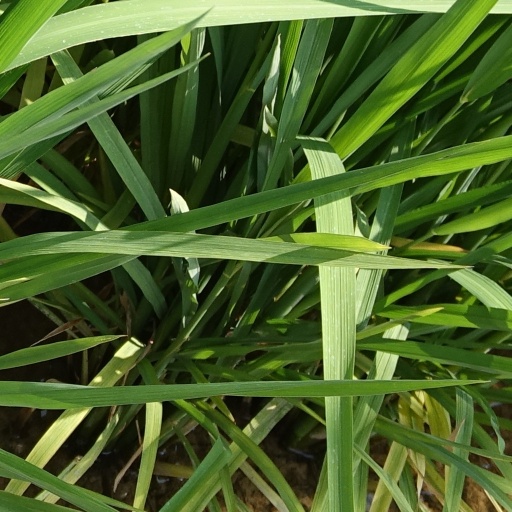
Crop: rice